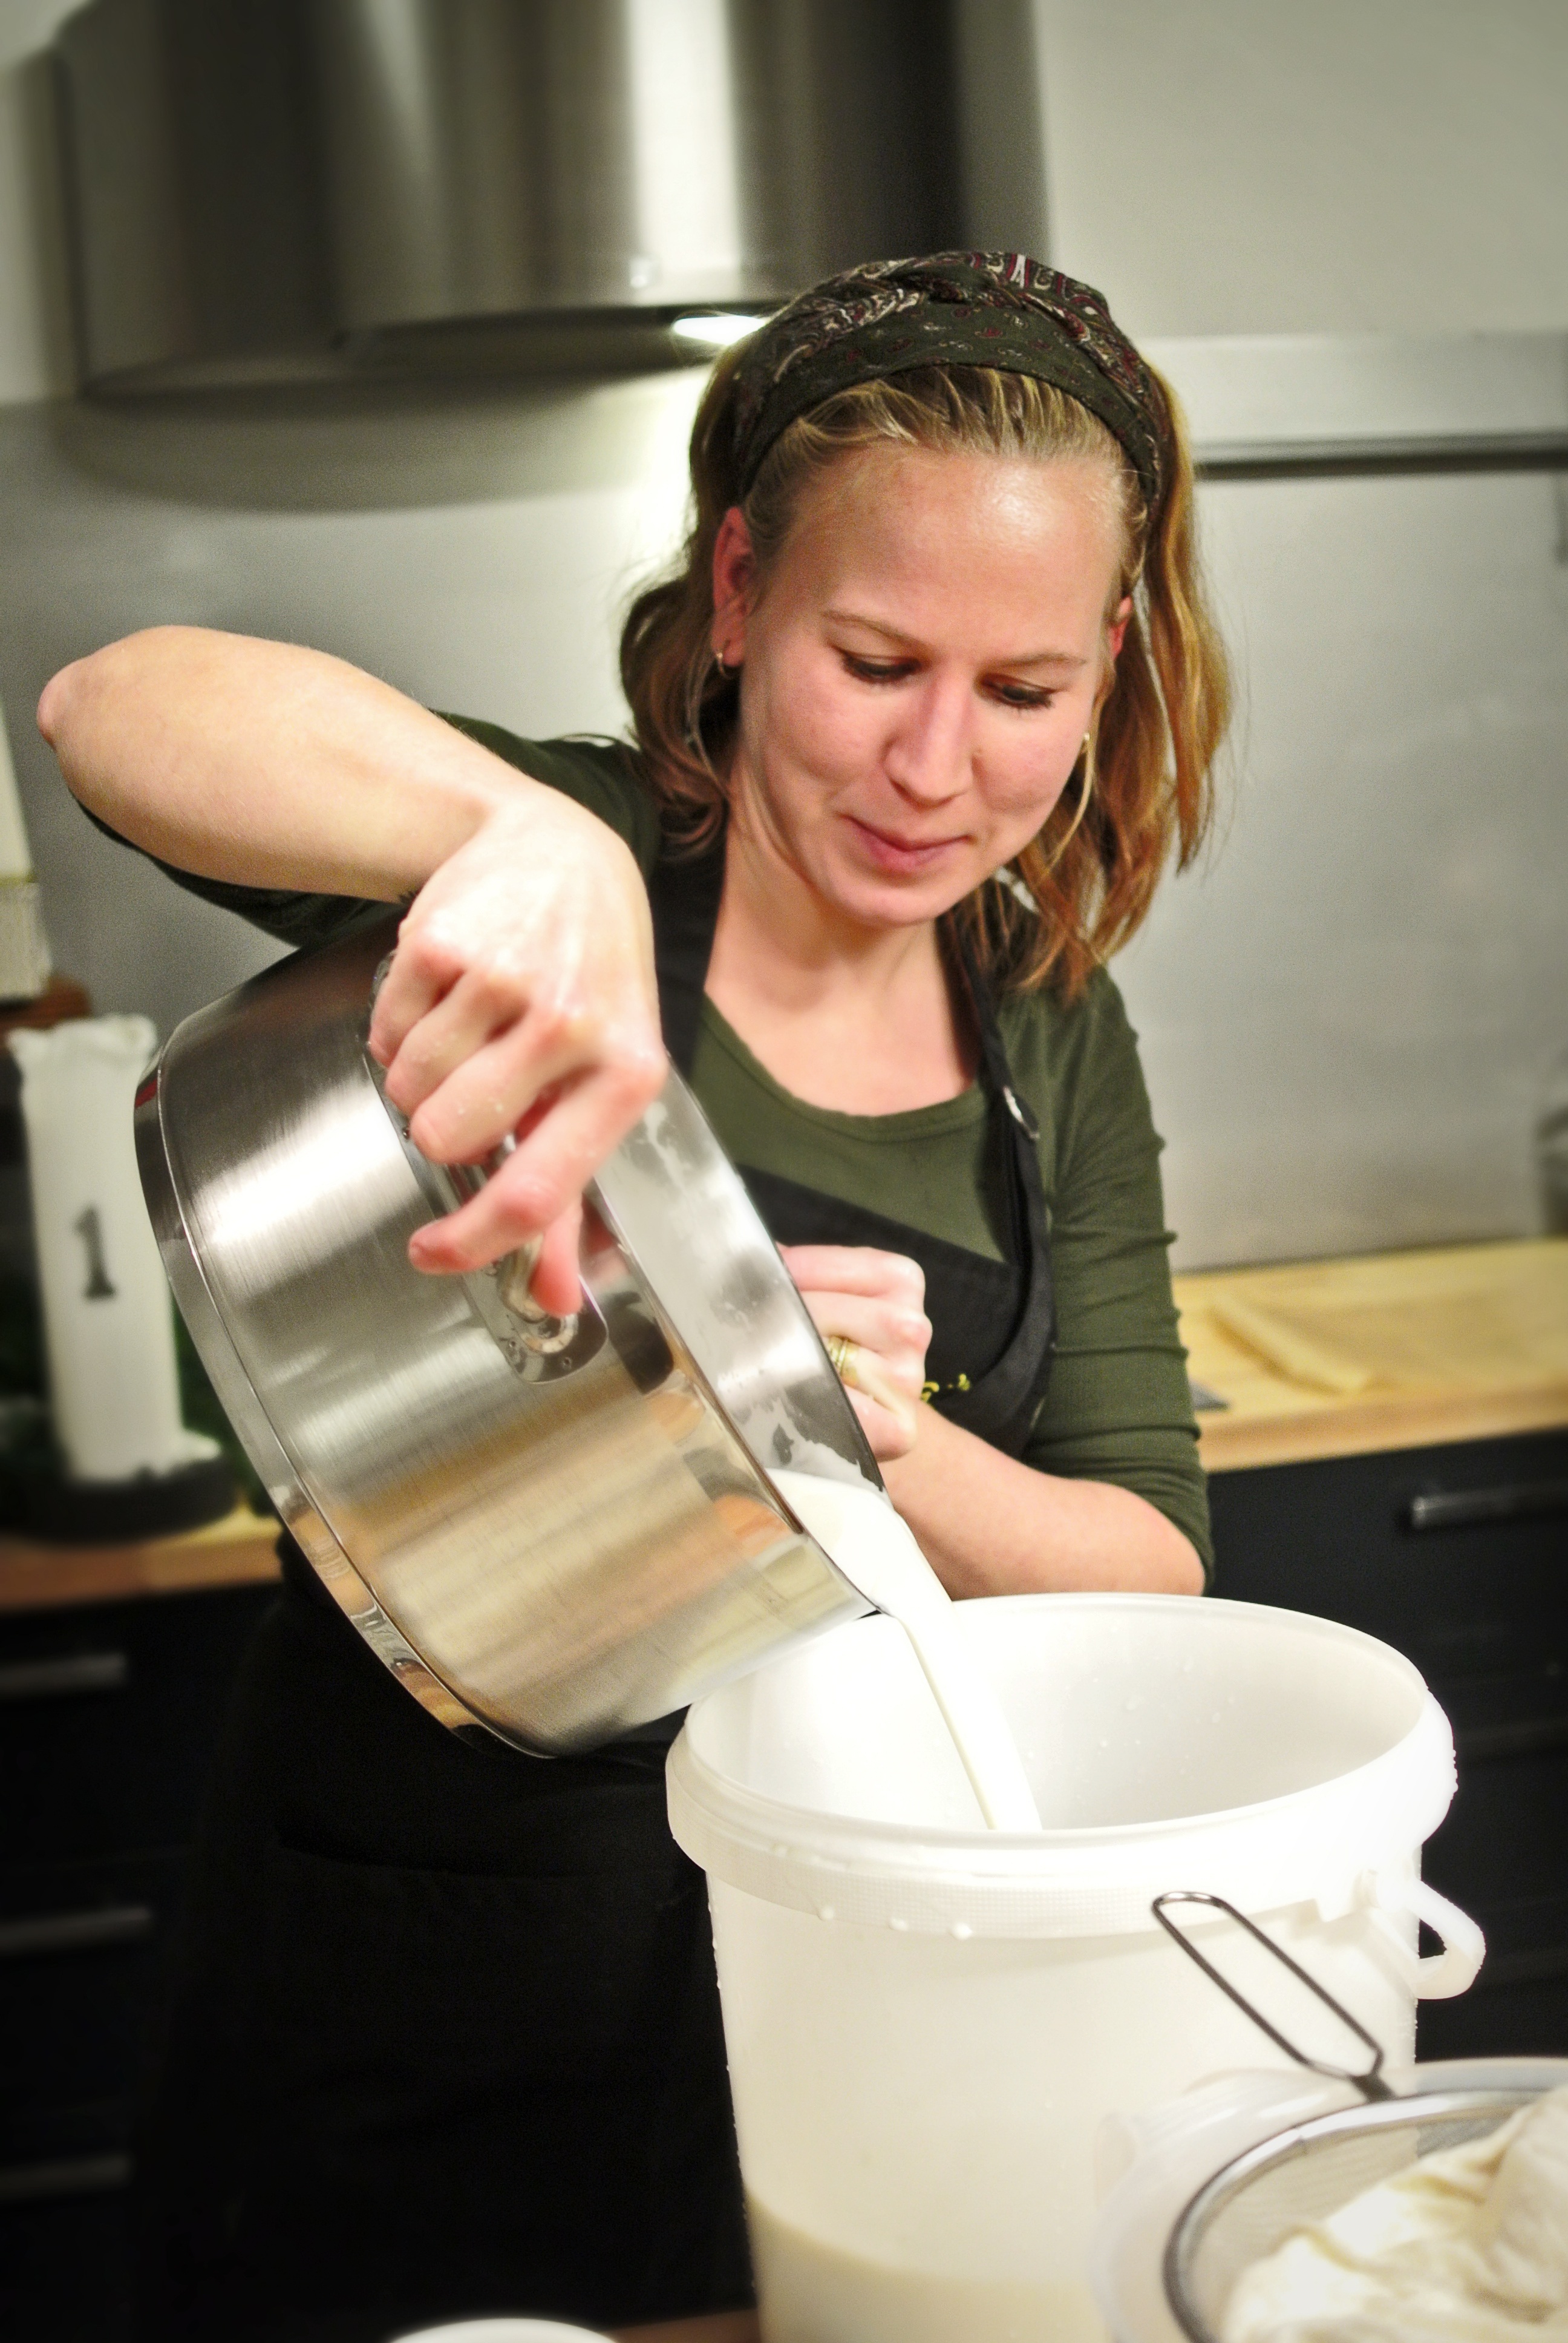
person, meal, food, cooking, drink, chef, cheese, cook, eating, course, organic, sense, human action, after making cheese